TVR Grantura

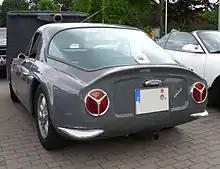
Grantura MkIV with Cortina taillights

The larger-engined Mark III 1800 model of the TVR Grantura was first introduced as a road car in September 1963 and subsequently homologated for racing in April 1964. Although it is the rarest variant of the Grantura, it is by far the most popular version for pre-1966 historic competition. The main reasons are that, in addition to the obvious benefits of the more powerful 1798cc BMC 'B' engine over the previous 1622cc unit, the 1964 homologation allowed use of a limited slip differential as well as wider wheel rims (5") than those permitted on the earlier 1962/63 Mk III cars (4" or 4.5"). Then, in June 1965 an extension of the homologation allowed the car to run on even wider wheels (6"). As a result, the June 1965 specification is the ultimate form of the car for use in pre-1966 racing and the one that almost all racing Granturas are built to conform to in historic competition.